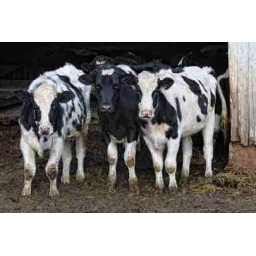
Black and white cows on the farm in Northampton County, Pennsylvania.